Natascha Engel

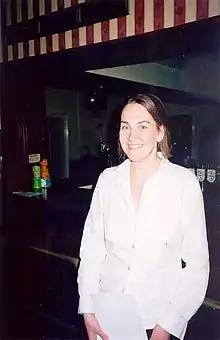
Engel in 2008

Engel was on the Board of Trustees of the UK Youth Parliament and has worked to encourage young people to participate in democracy. Engel became chair of the All Party Parliamentary Group on Youth Affairs in 2008. At the ePolitix Charity Champion awards in November 2007, Engel was named "Children and Youth Champion" for her work. At the 2007–08 annual general meeting of the British Youth Council, she was chosen as an Honorary President of the council.